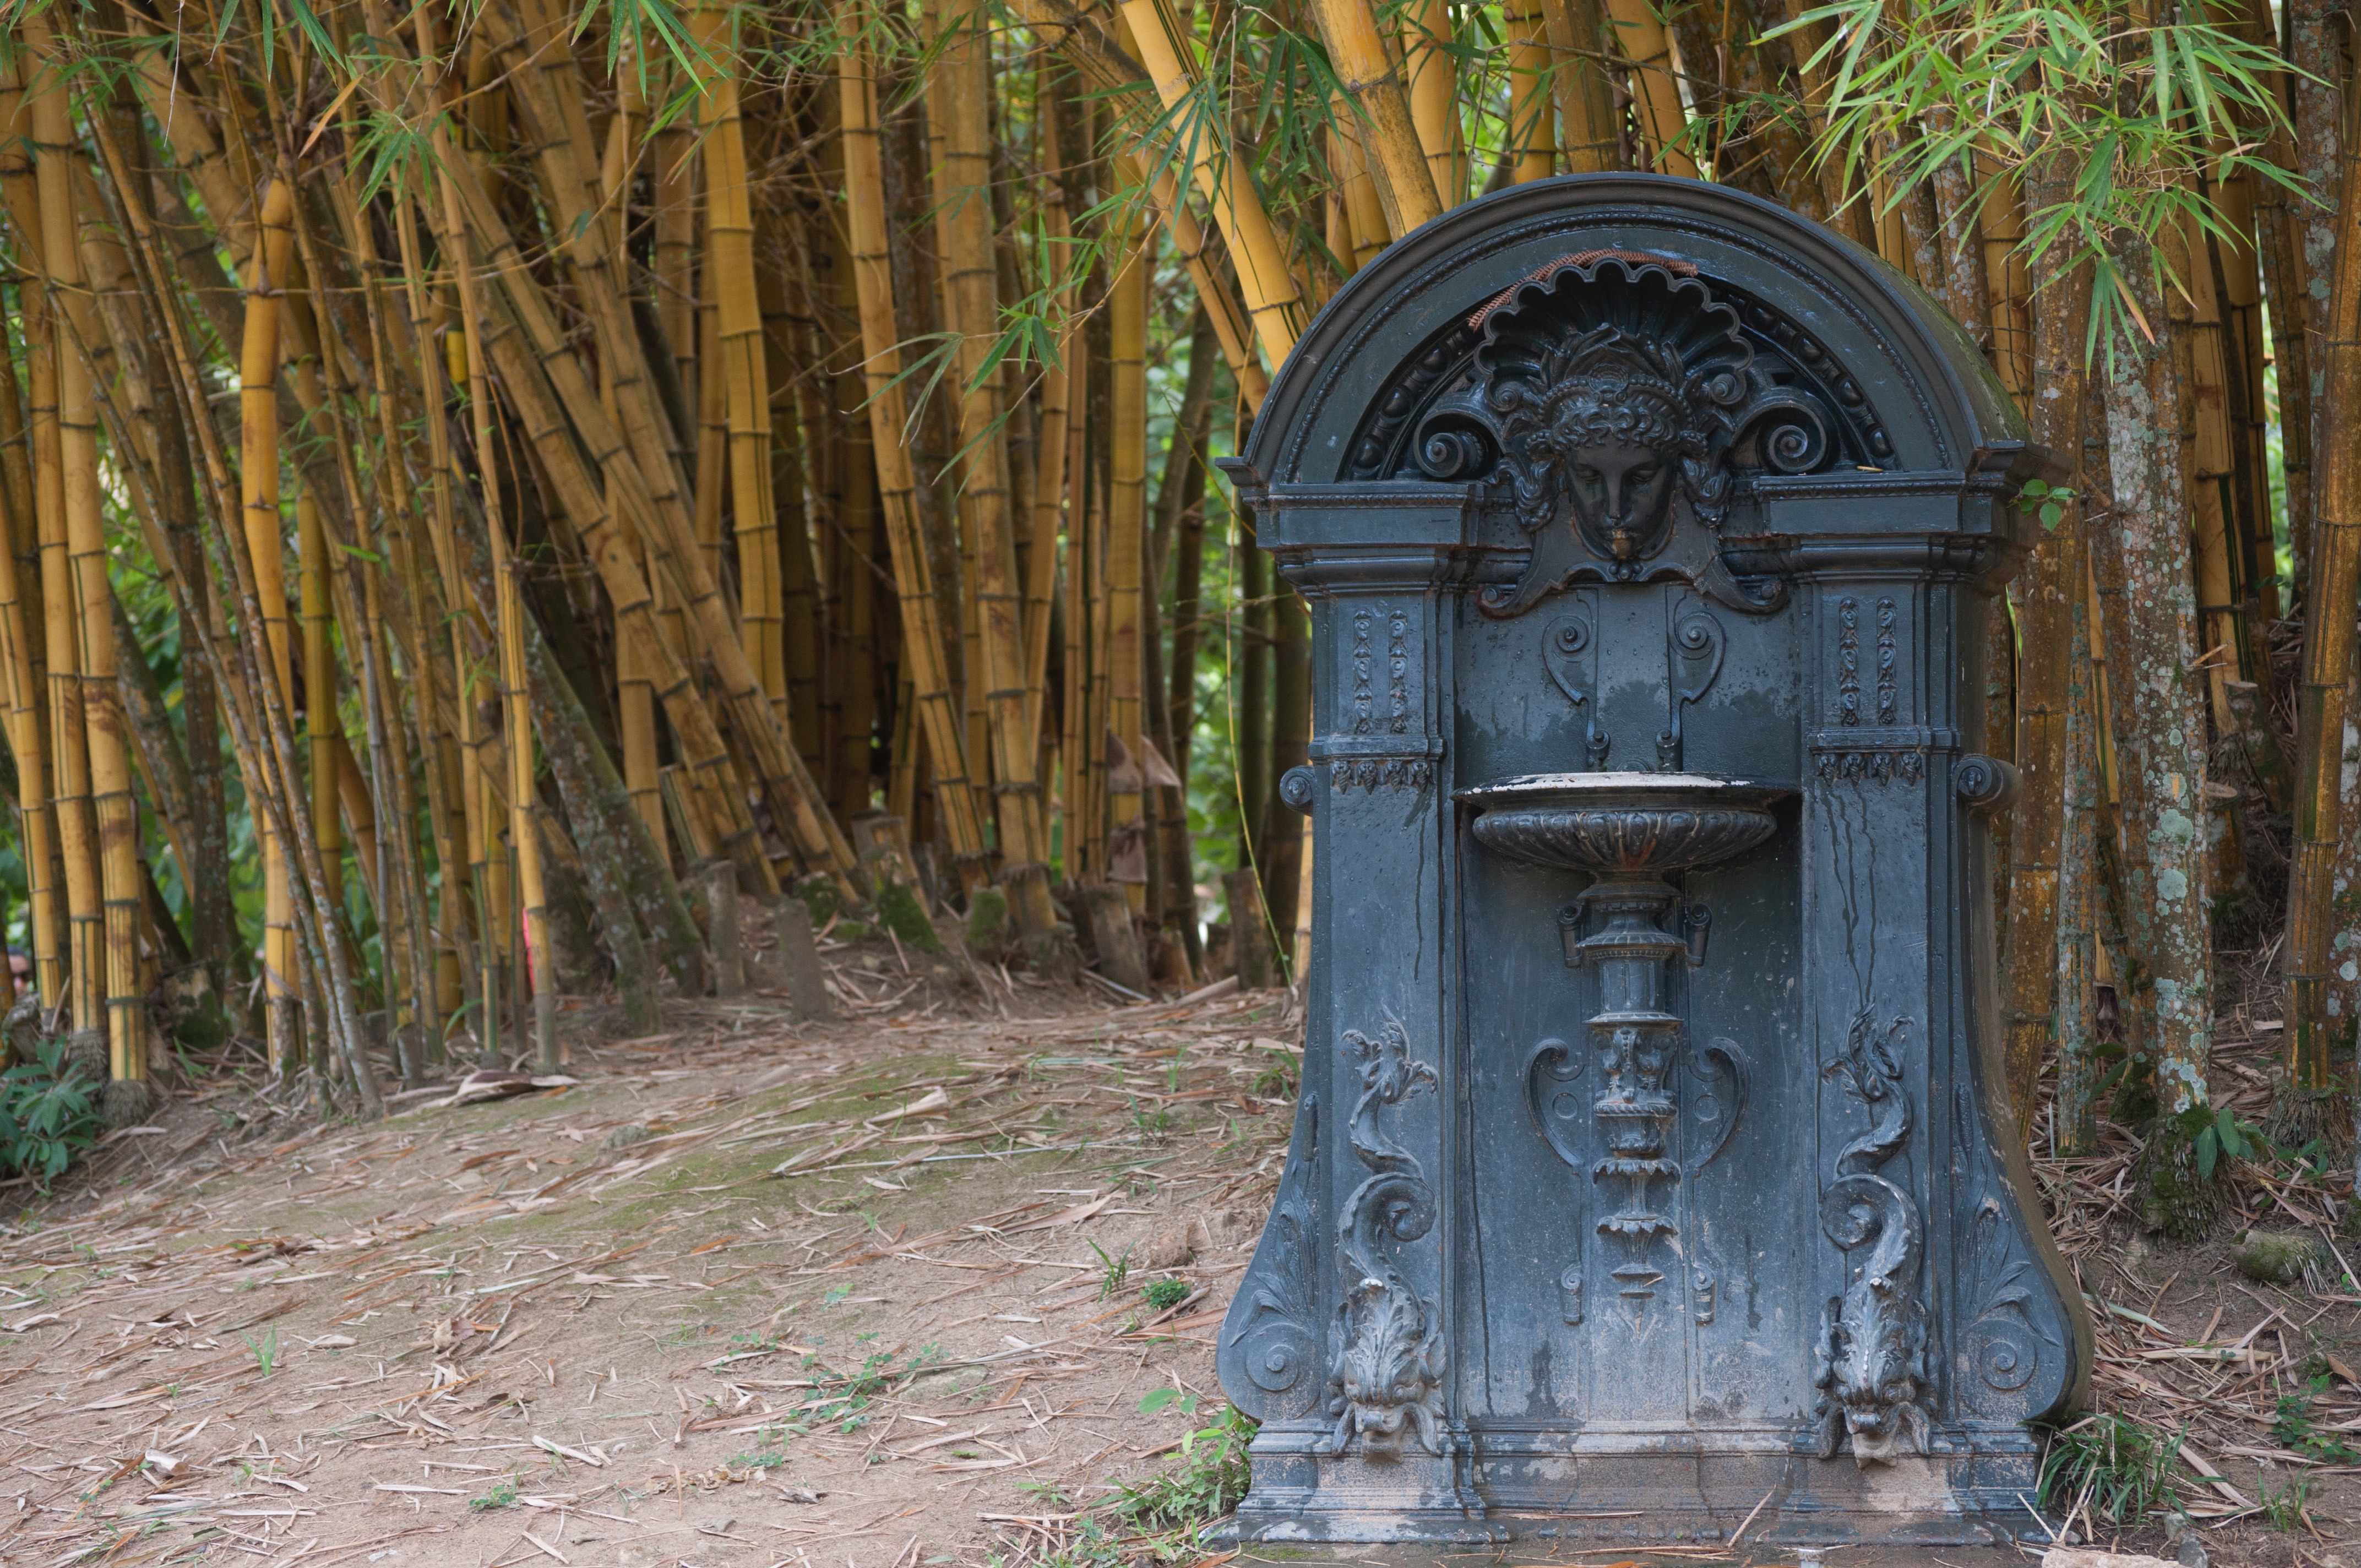
statue, cemetery, grave, sculpture, temple, shrine, ancient history